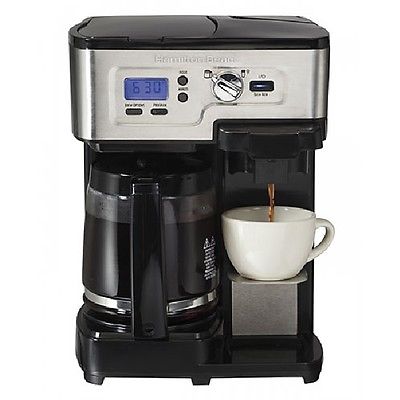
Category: coffee maker